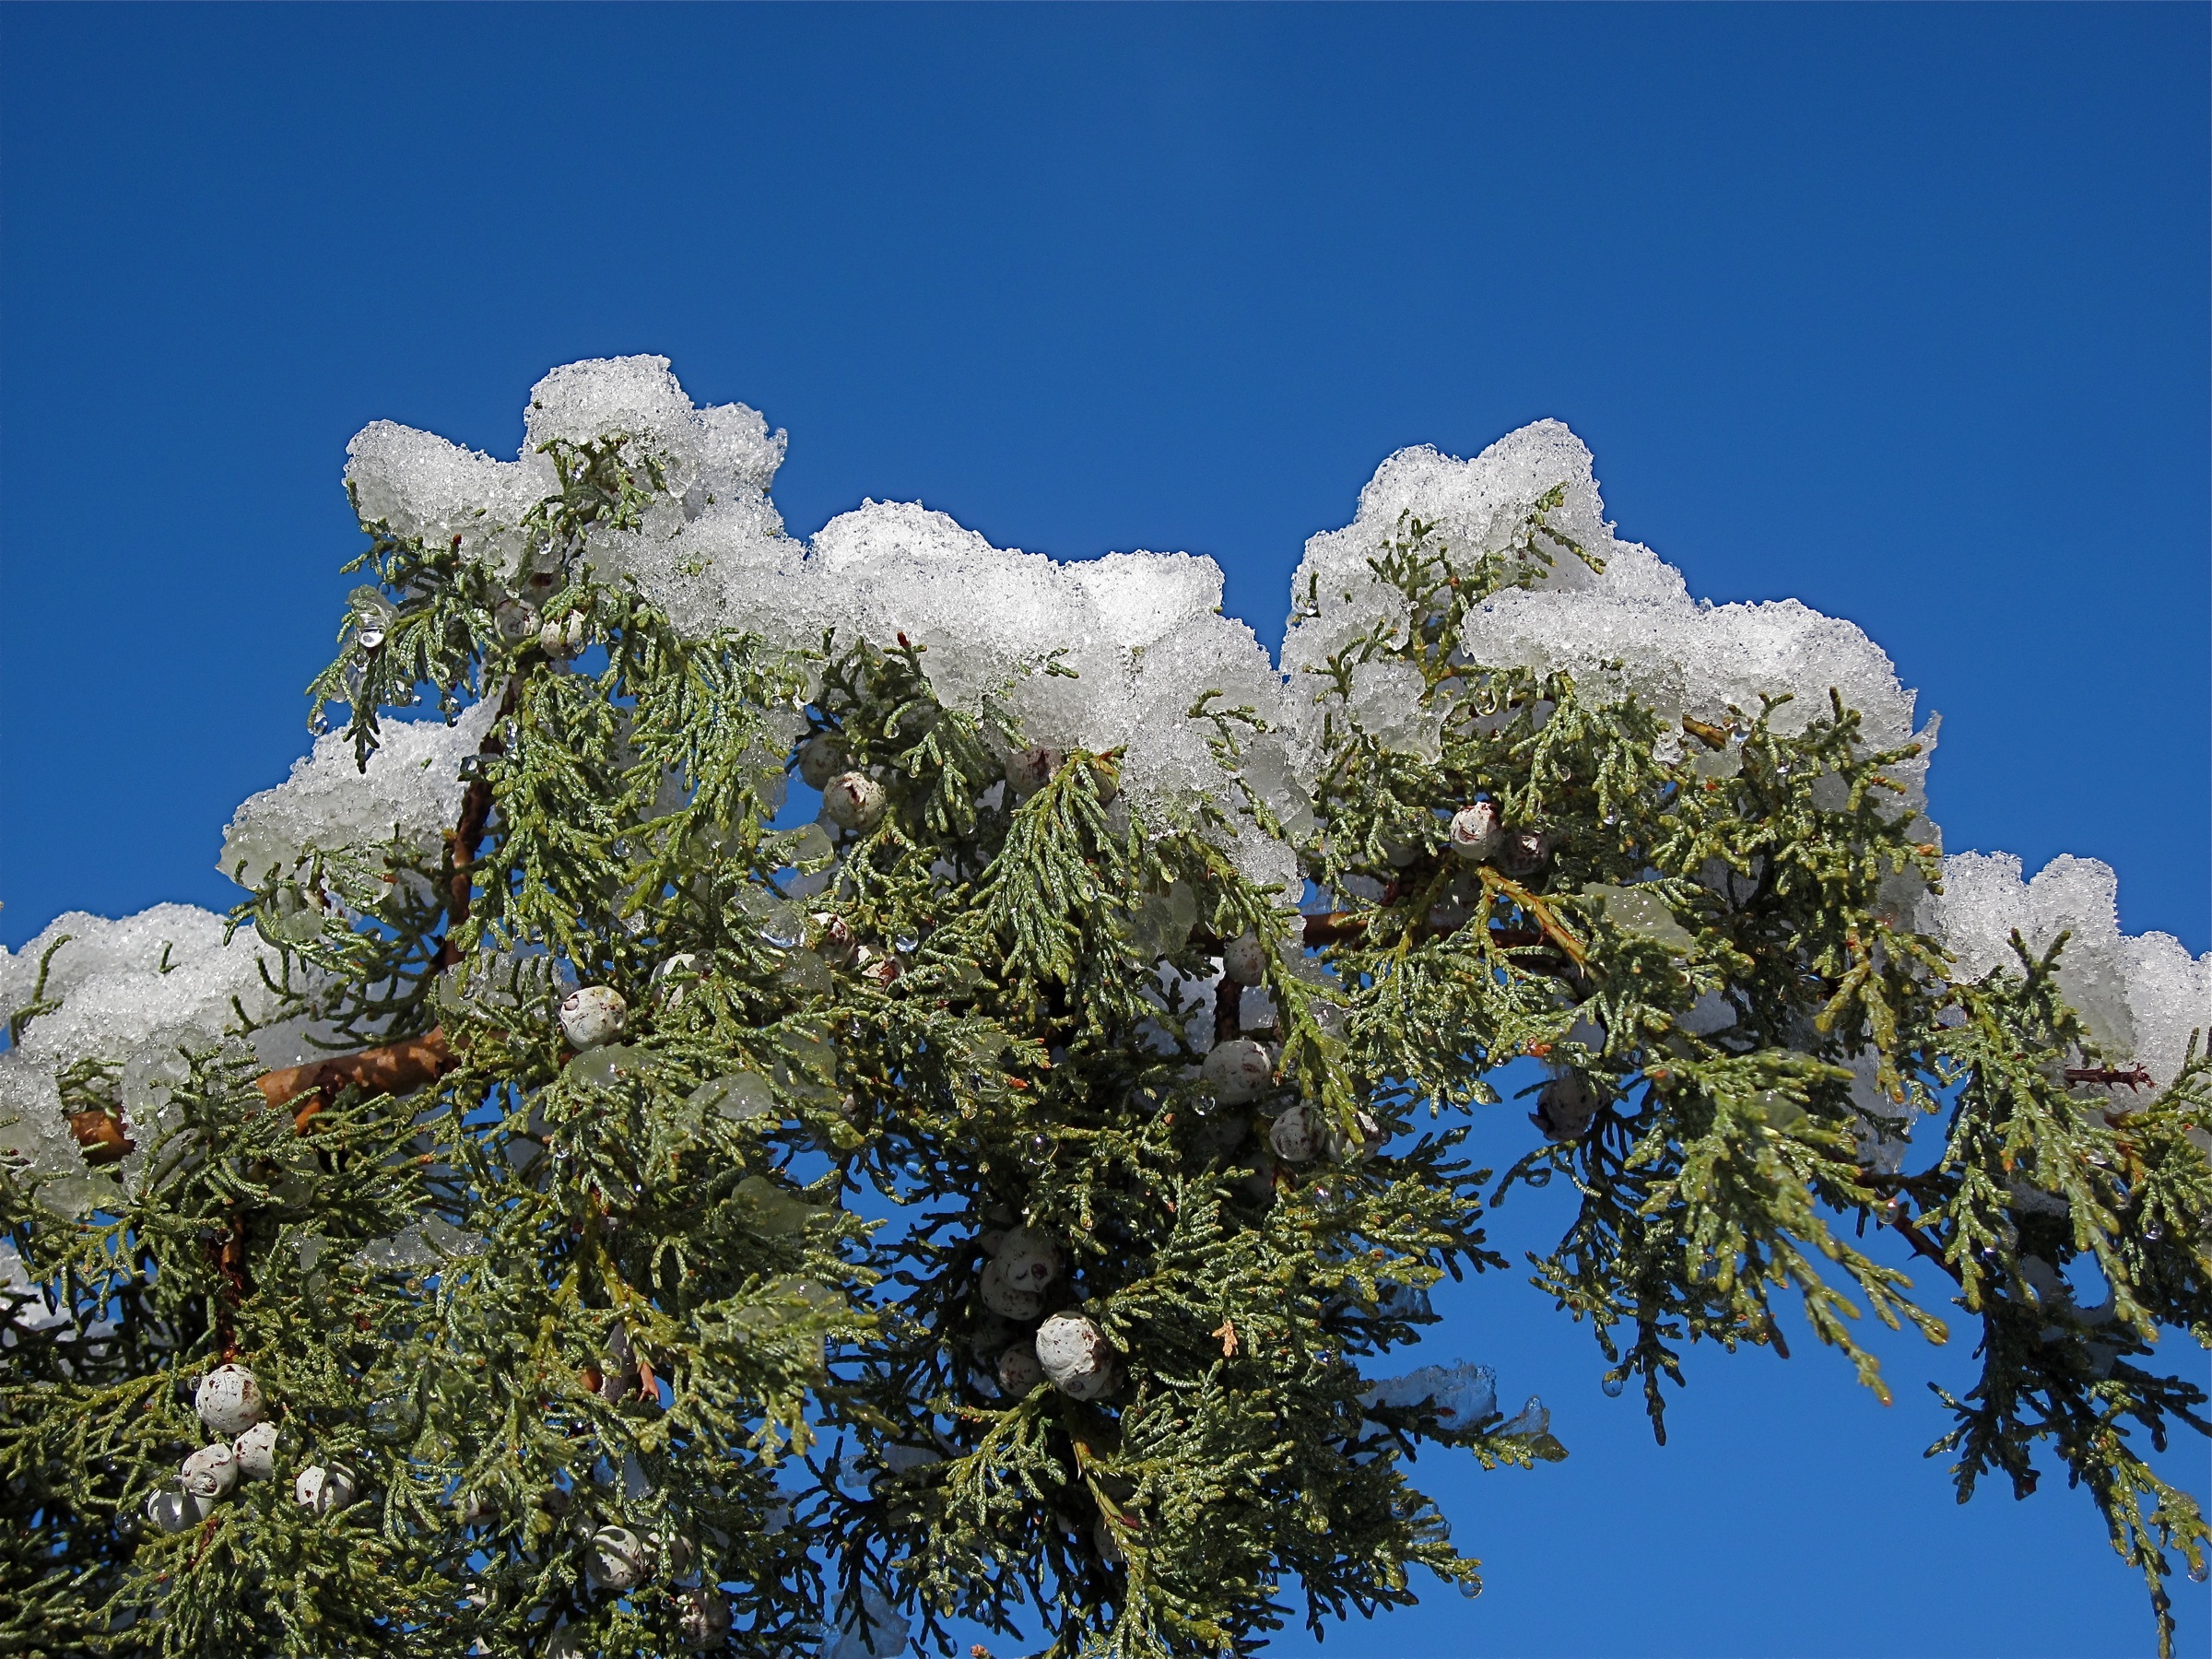
tree, nature, branch, blossom, snow, cloud, plant, sky, sunlight, leaf, flower, blue, flora, inmybackyard, ecosystem, woody plant